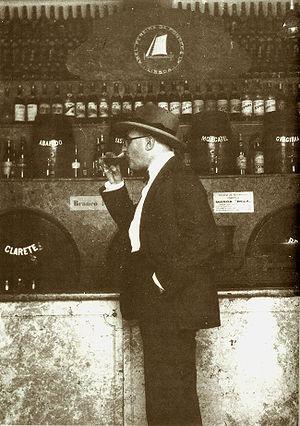
Le Livre de l'intranquillité est une œuvre posthume de Fernando Pessoa publiée pour la première fois en 1982. Attribuée par l'auteur à son « semi-hétéronyme » Bernardo Soares, elle constitue un recueil inachevé de réflexions, de pensées, d'aphorismes et de poèmes en prose rédigés de manière inconstante et notés sur des feuilles éparses avec l'indication O Livro do desassossego entre 1913 et 1935.
Fernando António Nogueira Pessoa est un écrivain, critique, polémiste et poète portugais trilingue. Né le 13 juin 1888 à Lisbonne, ville où il meurt des suites de son alcoolisme le 30 novembre 1935, il a vécu une partie de son enfance à Durban en Afrique du Sud.